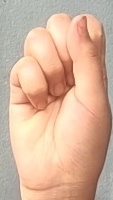
ASL sign: S